I Shall Never Return

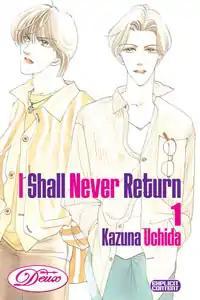
English cover of "I Shall Never Return" volume 1

is a yaoi manga series by Kazuna Uchida. The first volume was published in Japan in October 1992 by Shufu-to-Seikatsu Sha. It spanned six volumes until its conclusion in September 1996. Ohzora Publishing reprinted the volumes from April 1997 through October 1997. Aurora Publishing licensed the series for an English language release in North America in 2007. "I Shall Never Return" is available in English on the Internet from the Netcomics publisher.